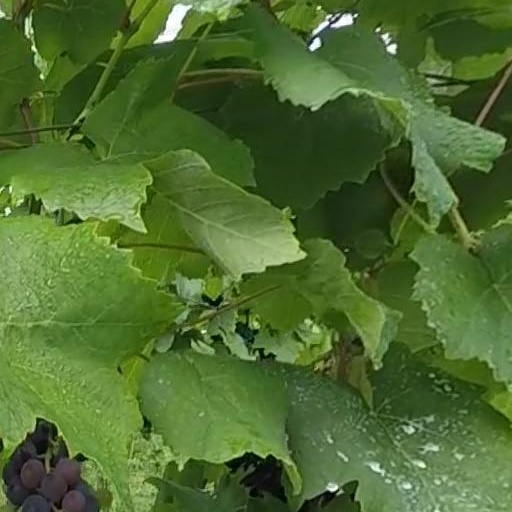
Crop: grape